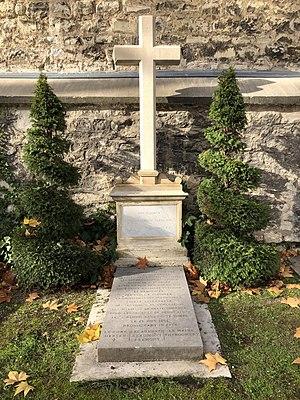
Cimetière de Vaugirard (Paris). Caveau contenant les ossements découverts lors de la destruction de l'ancienne église Saint-Lambert.
Le cimetière de Vaugirard est un cimetière parisien situé 320 rue Lecourbe, ouvert en 1787, ce qui en fait l'un des plus anciens cimetières parisiens en activité.